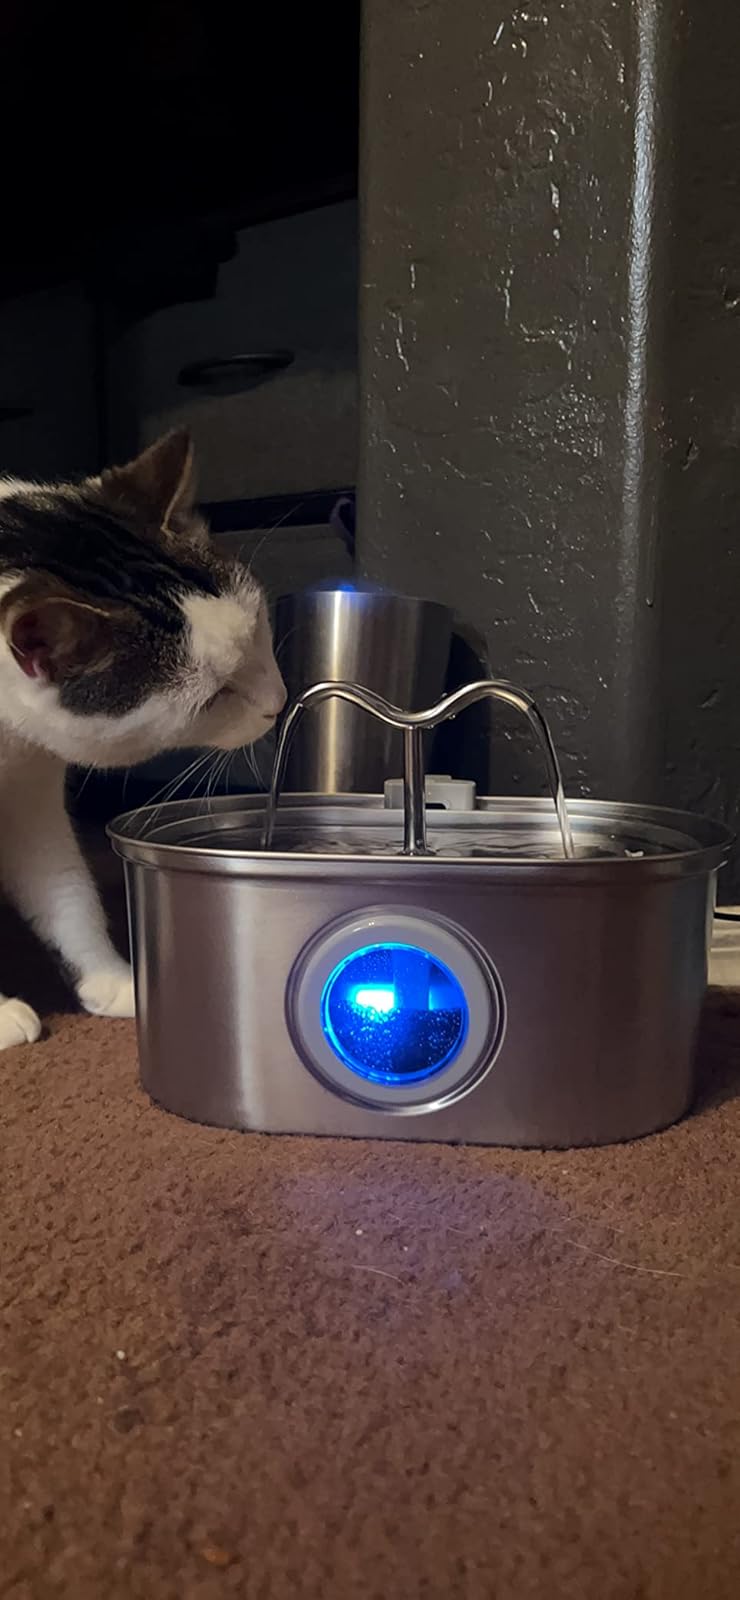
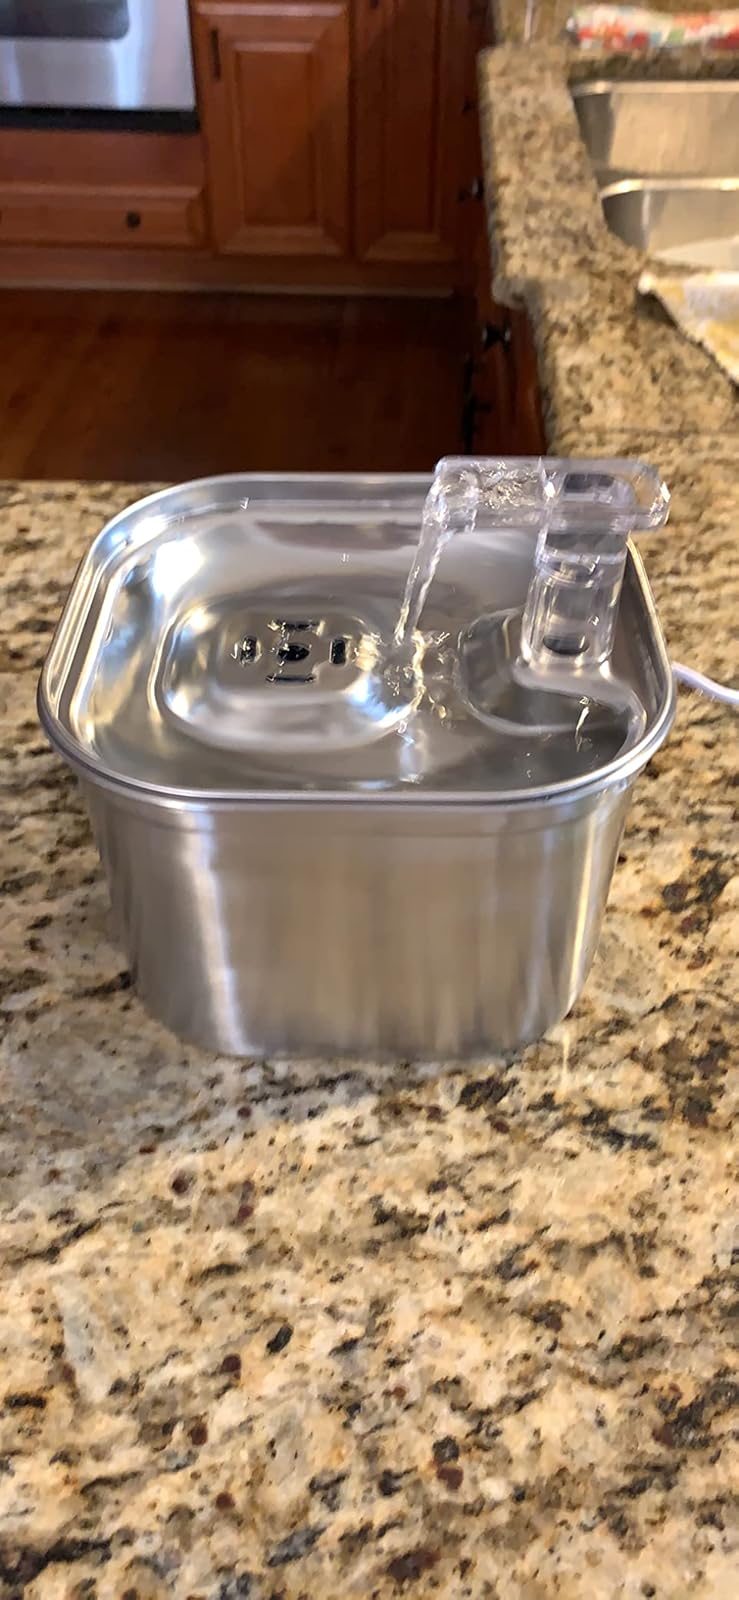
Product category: items_bowl
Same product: no